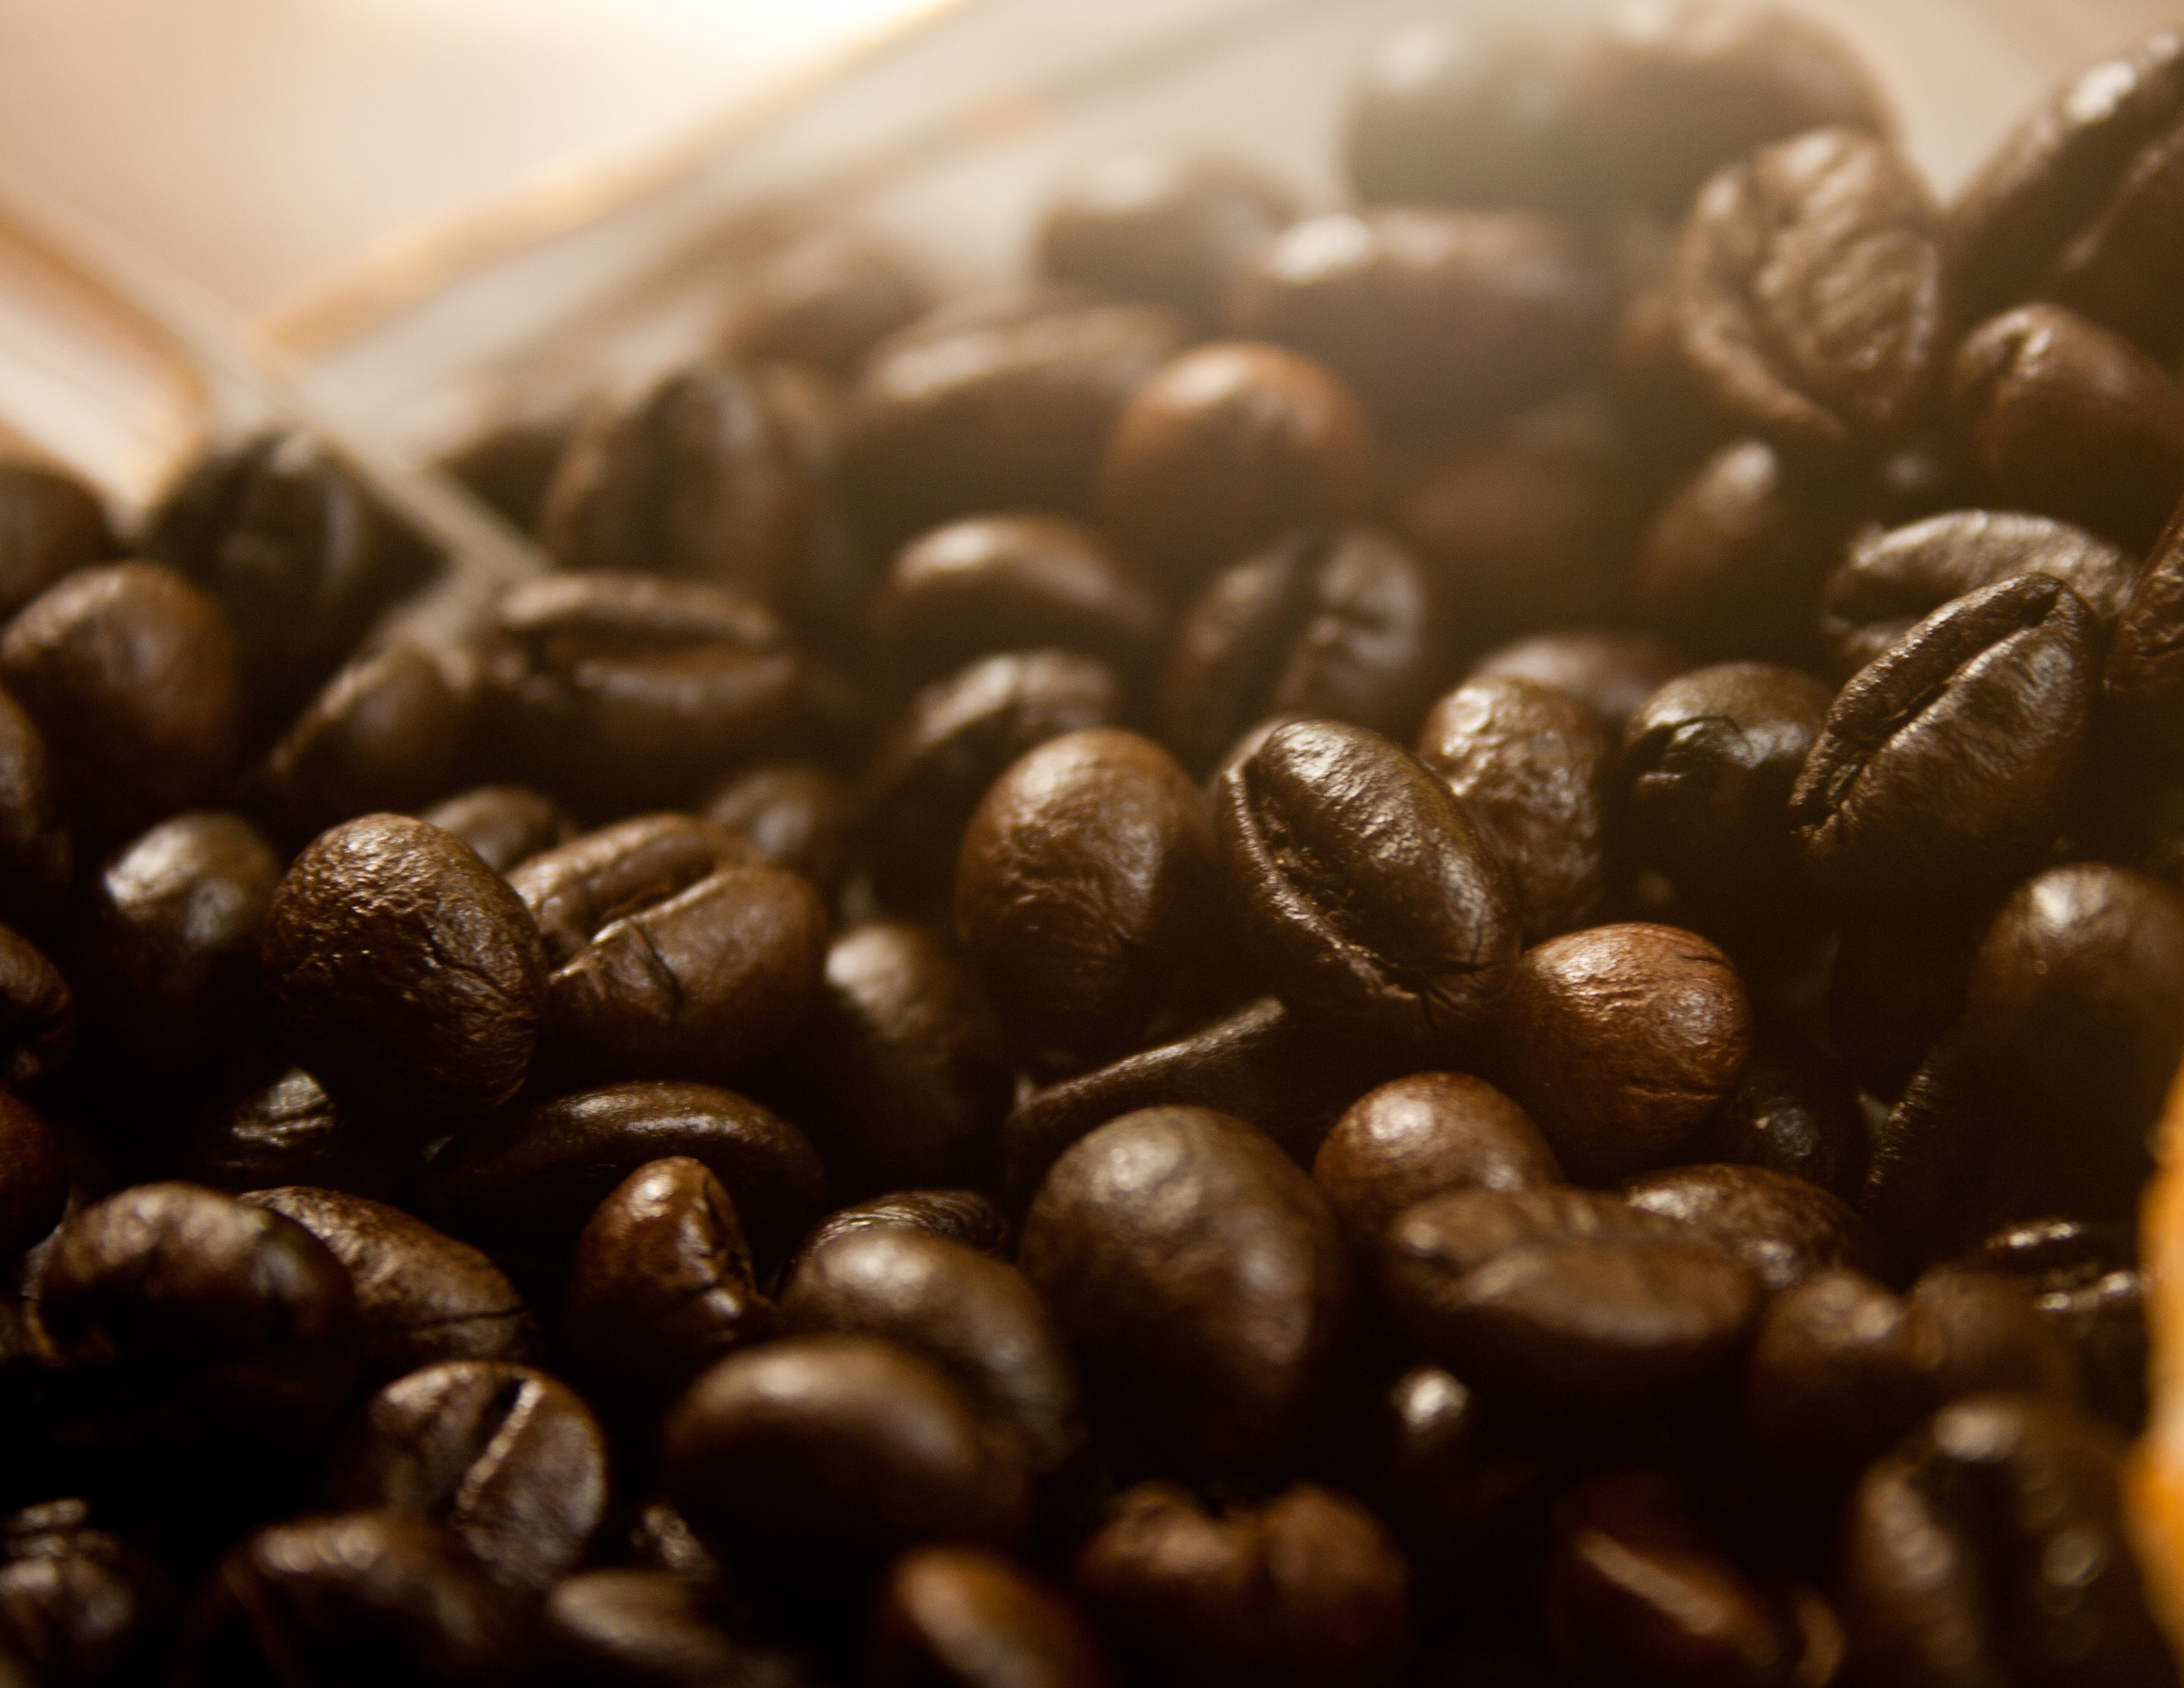
cafe, coffee, roast, aroma, cappuccino, produce, brown, beverage, drink, breakfast, espresso, close up, caffeine, java, addiction, aromatic, flavor, roasted, coffee beans